Giacomo Antonio Morigia

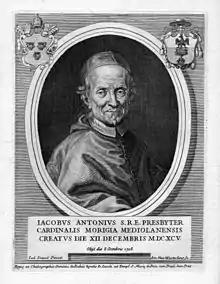
Cardinal Giacomo Antonio Morigia.

Jacopo Antonio Morigia also known as Giacomo Antonio Moriggia (Milan, 23 February 1633 – Pavia, 8 October 1708 ) was a cardinal and Italian Catholic archbishop.